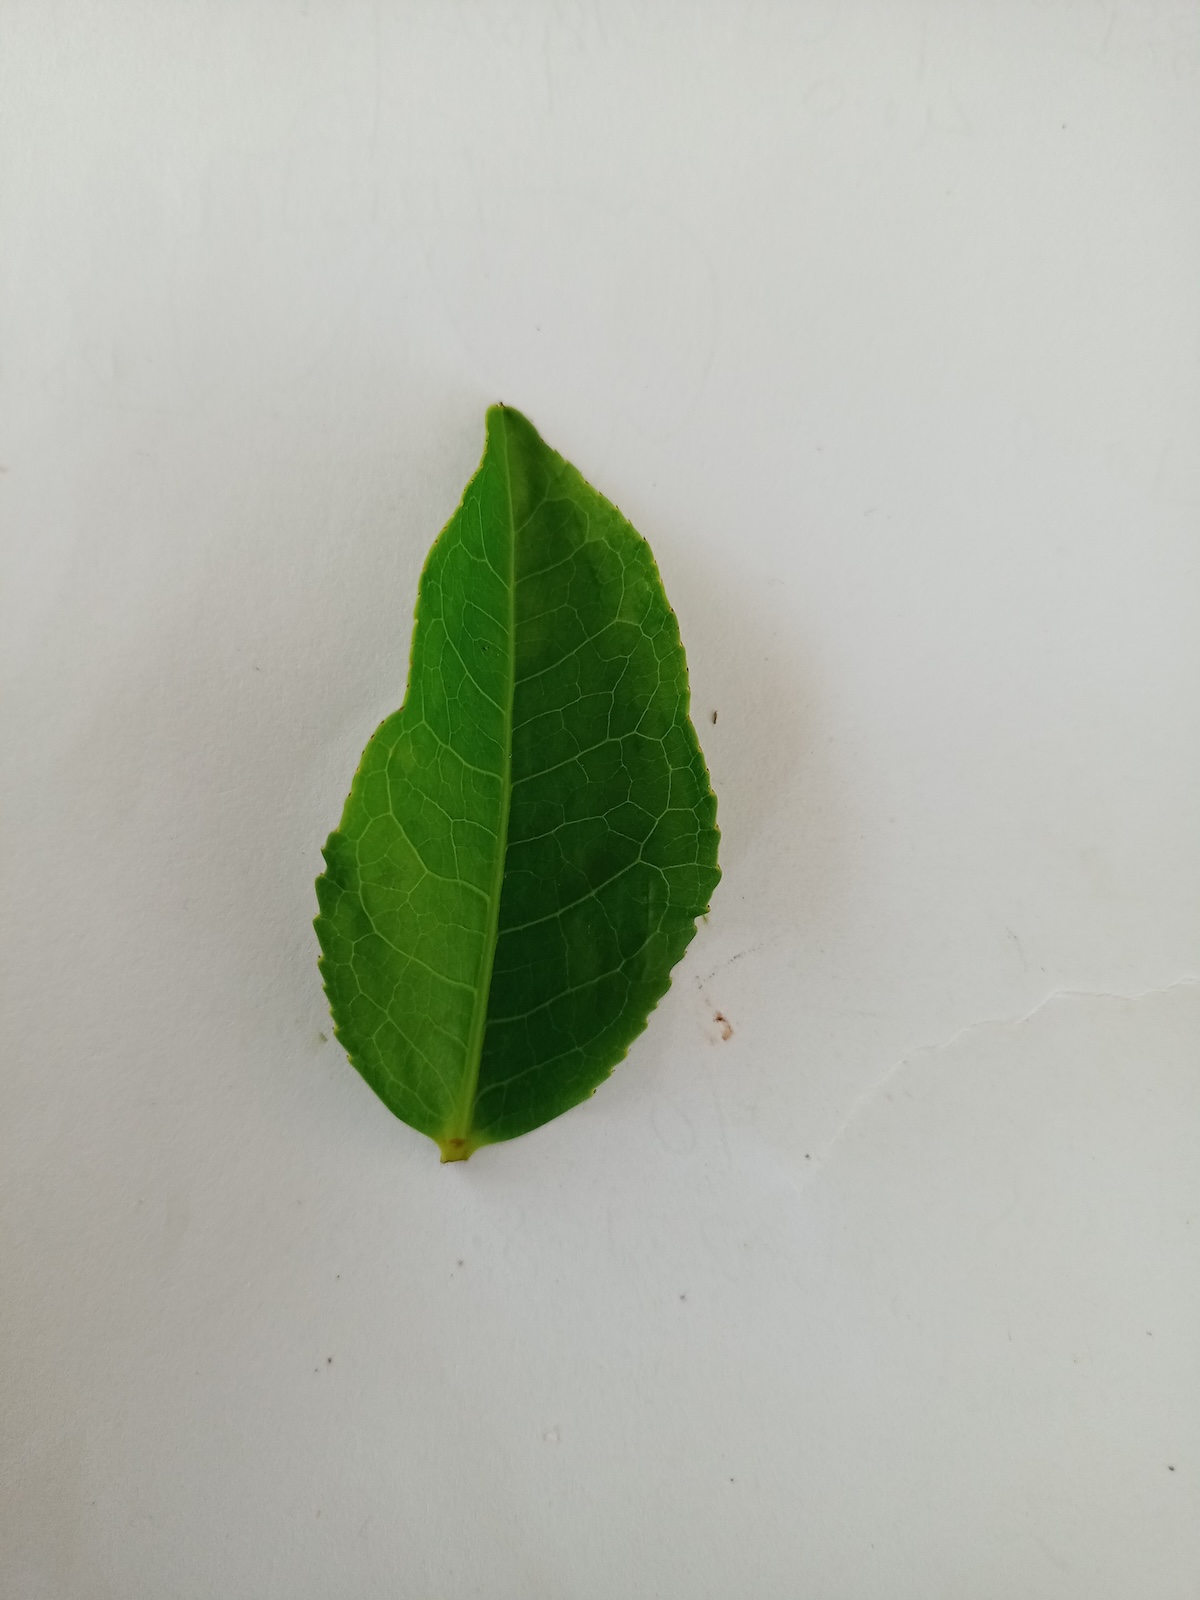
Label: Healthy leaf